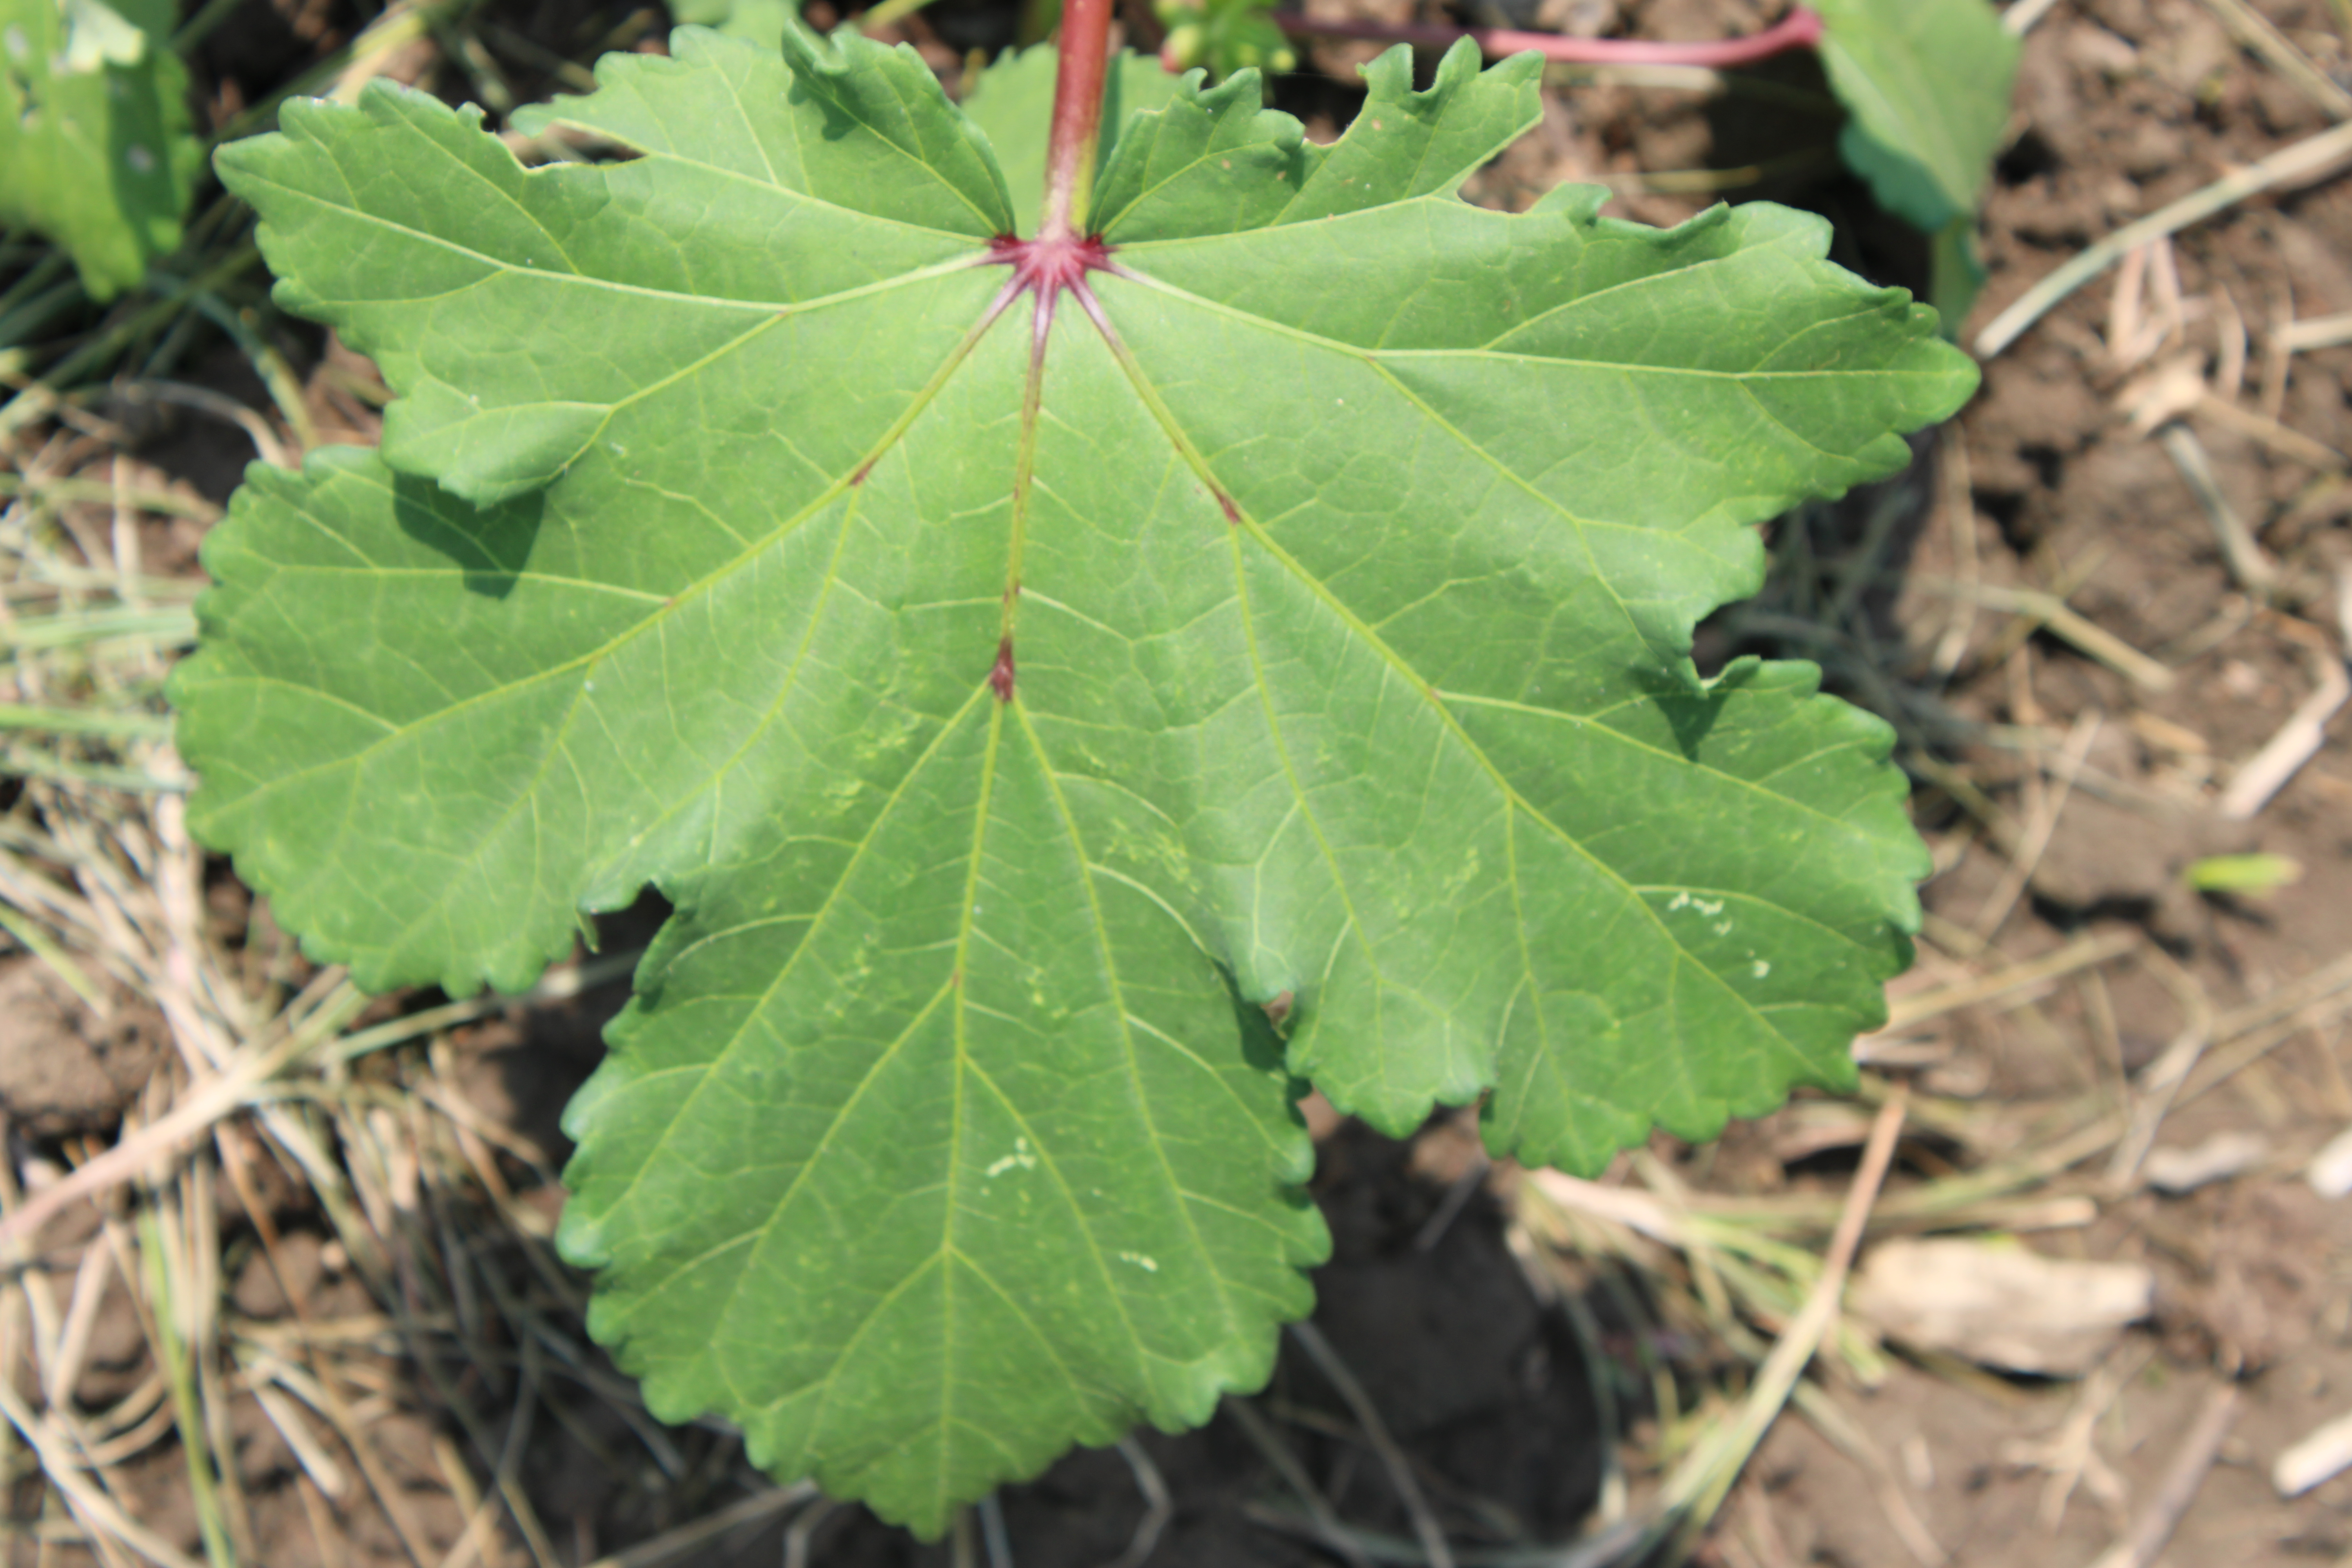
Label: Cercospora Leaf Spot